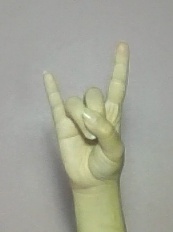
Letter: la